Healing Hands (TV series)

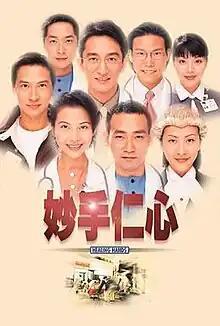
Promo poster

Healing Hands (妙手仁心) is a 1998 Hong Kong medical drama series that ran on TVB Jade. It focuses on the lives and loves of the doctors and nurses at the fictional Yan Oi Hospital in Hong Kong. It is noted for its realism in depicting medical situations, thanks to the help of the Hong Kong Hospital Authority, who had loaned actual hospital equipment and facilities for filming. It can be considered the Hong Kong equivalent to the American television series "ER", although its storyline are arguably mirrored in another American series, "Grey's Anatomy". Lawrence Ng is the main star of the show as neurosurgeon Dr. Paul Ching Chi Mei. The other main role is played by Bowie Lam, who plays Dr. Henry Lai Kwok Chu as an accident and emergency doctor who is best friends with Paul.